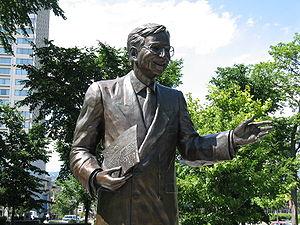
Statue de Robert Bourassa (1933-1996) devant l'Hôtel du Parlement à Québec. La statue est accompagnée d'une plaque, dont le texte suit: «
Robert Bourassa, né le 14 juillet 1933 et mort le 2 octobre 1996 à Montréal, est un avocat, fiscaliste, économiste et homme politique québécois. Il est premier ministre du Québec, fonction qu'il occupe sous la bannière du Parti libéral du Québec à deux reprises : du 12 mai 1970 au 25 novembre 1976, puis du 12 décembre 1985 au 11 janvier 1994. Il est connu pour avoir été premier ministre lors d'importants moments de l'histoire du Québec comme la crise d'Octobre, l'accord du lac Meech, la crise d'Oka et l'accord de Charlottetown.